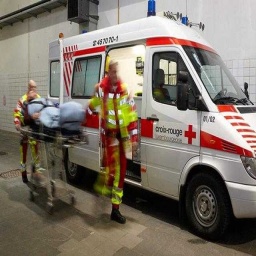
Label: ambulance